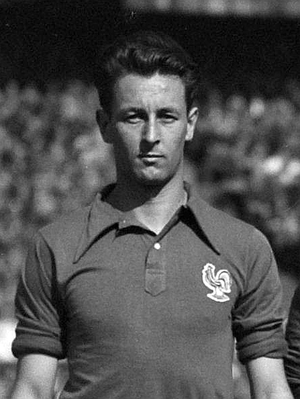
Robert Jonquet
Robert Jonquet var en fransk fodboldspiller og -træner, der spillede som forsvarer. Han var på klubplan tilknyttet Stade Reims og RC Strasbourg, og spillede desuden 58 kampe for det franske landshold. Han var med på det franske hold til både VM i 1954, VM i 1958 og EM i 1960.